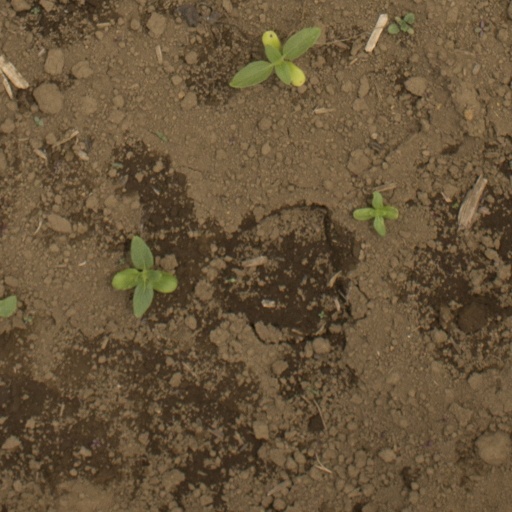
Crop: Jerusalem artichoke